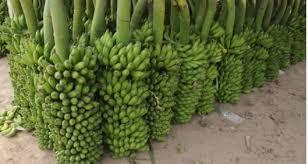
Katika soko hili, biashara ya kuuza ndizi imenoga. Hivyo basi, ndizi kubwa kubwa zimewekwa ardhini ili zipate wateja. Ndizi hizi ni kubwa na zenye afya.